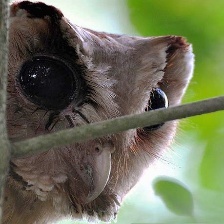
Species: ORIENTAL BAY OWL
Scientific name: PHODILUS BADIUS
ImageNet parent category: great_grey_owl